Ticknor and Fields

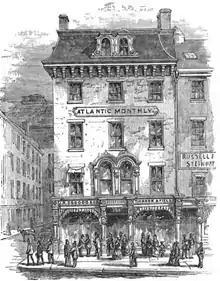
Ticknor & Fields office, 124 Tremont Street, Boston, ca.1868; located across from the Park Street Church

In the spring of 1864, Ticknor accompanied Nathaniel Hawthorne on a trip to restore the author's health, at the urging of his wife Sophia Hawthorne. During the trip, Ticknor became ill with pneumonia. Hawthorne wrote to Fields that "our friend Ticknor is suffering under a billious attack... He had previously seemed uncomfortable, but not to an alarming degree." Ticknor died on the morning of April 10, 1864.